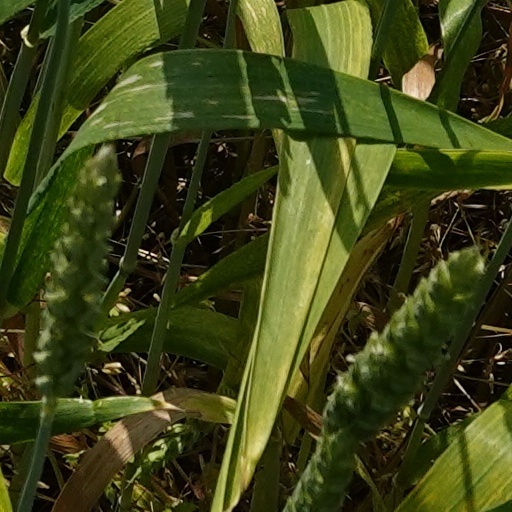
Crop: wheat